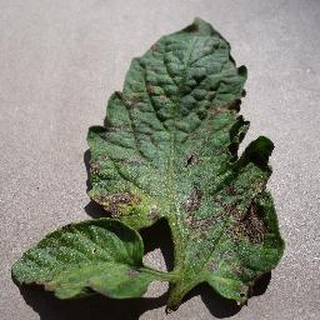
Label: tomato_early_blight